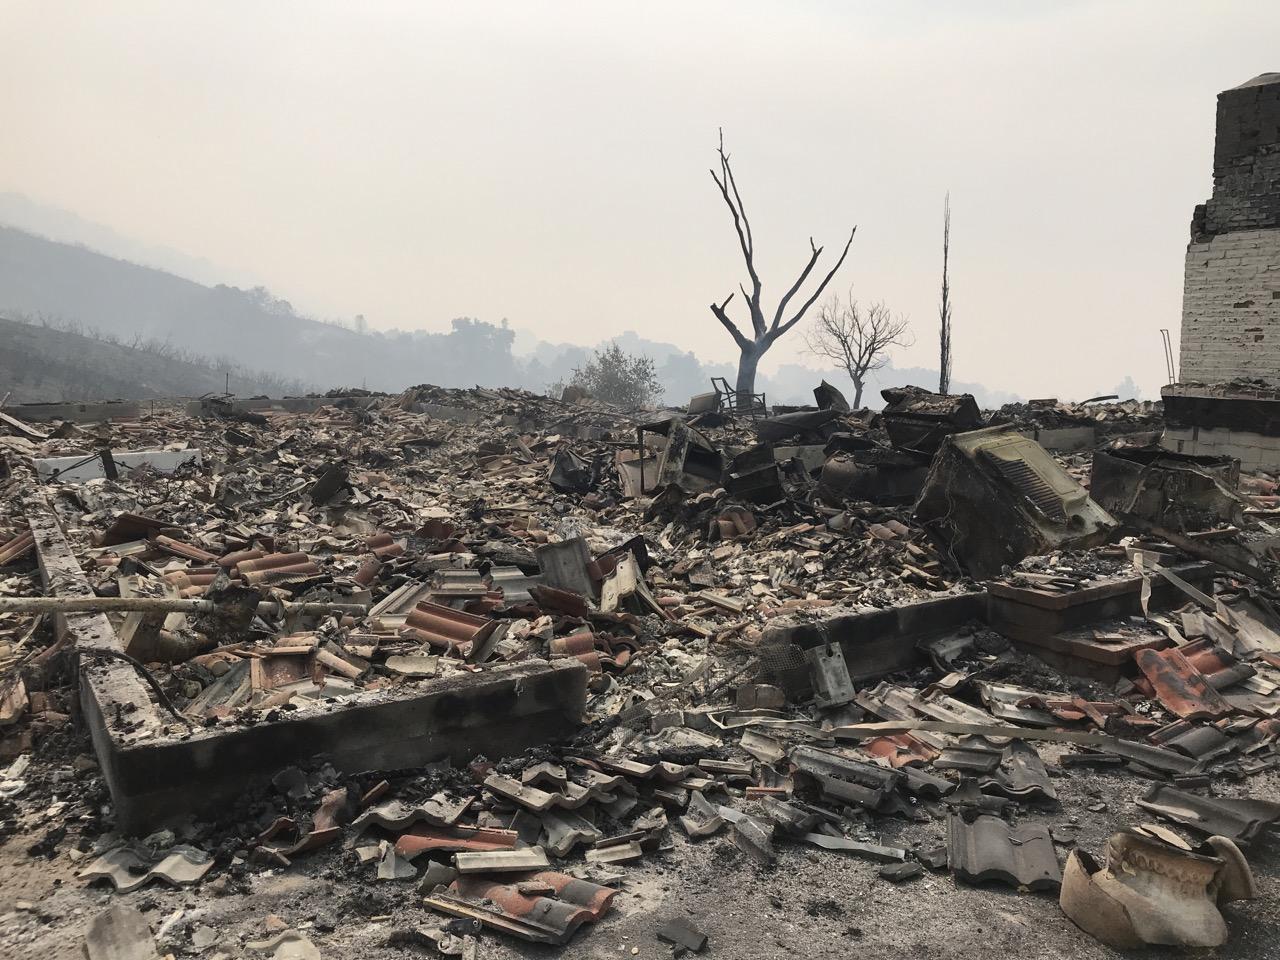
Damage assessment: destroyed